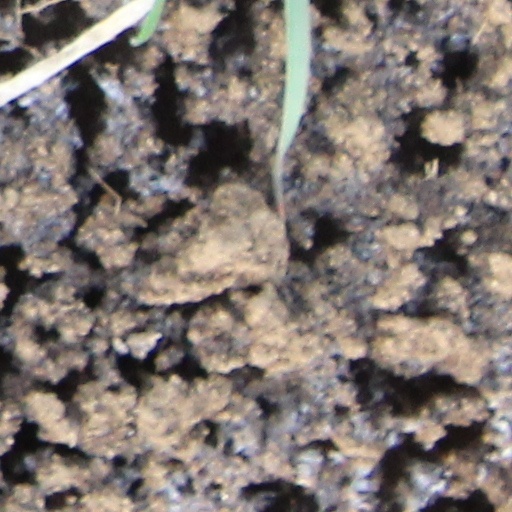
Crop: wheat